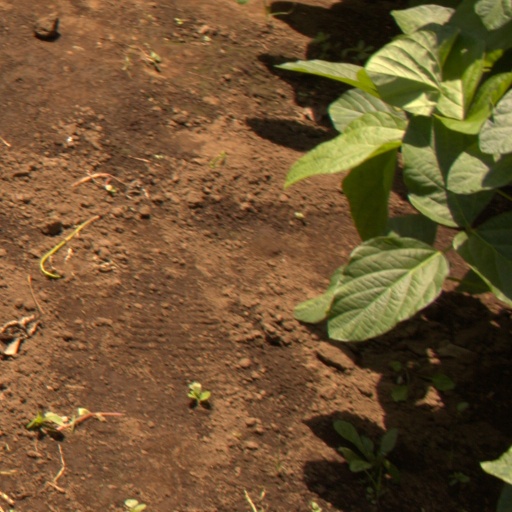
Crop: soybean